Bishkek

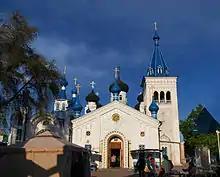
Russian Orthodox cathedral of the Holy Resurrection

The central part of the city is laid out on a rectangular grid plan. The city's main street is the east-west Chüy Avenue (Chüy Prospekti), named after the region's main river. In the Soviet era, it was called Lenin Avenue. Along or near it are many important government buildings and universities. These include the Academy of Sciences compound. The westernmost section of the avenue is known as Deng Xiaoping Avenue.